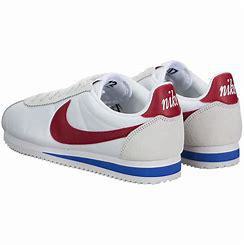
Brand: Nike
Model: Classic Cortez Nylon